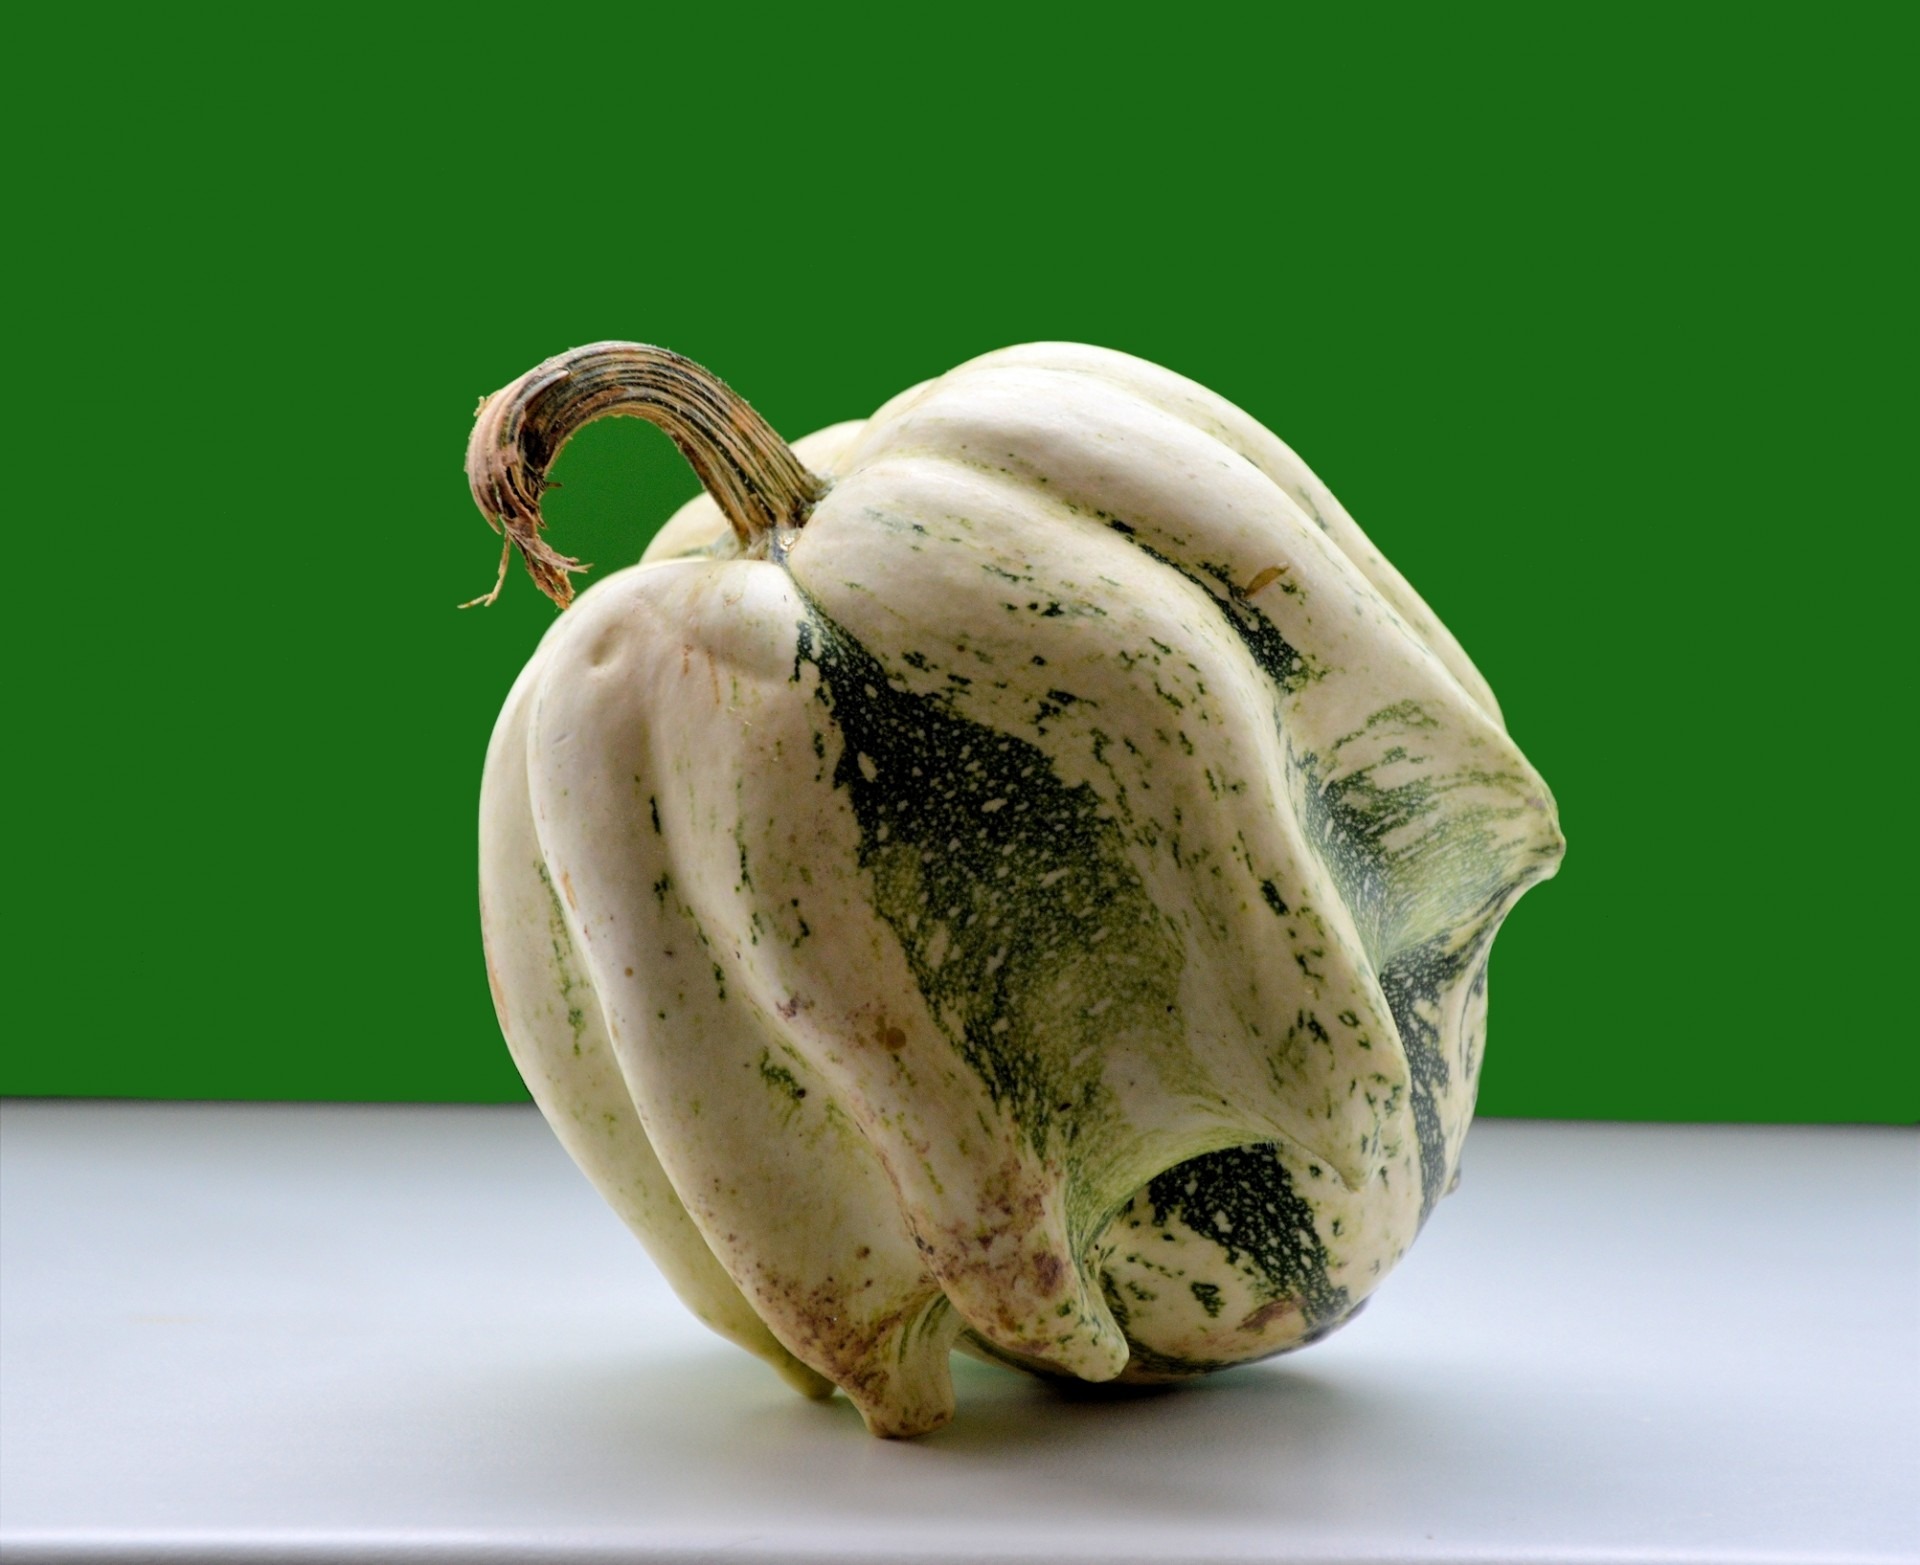
plant, fruit, fall, decoration, food, harvest, produce, vegetable, ceramic, autumn, holiday, fresh, ice cream, abundance, season, gourd, festive, arrangement, thanksgiving, decorative, ornamental, november, october, cornucopia, bounty, flowering plant, plenty, land plant, cornacopia